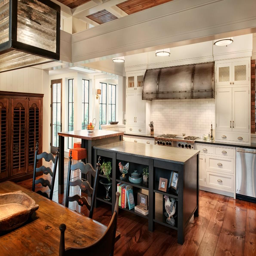
flying beams in a beautiful modern farmhouse kitchen